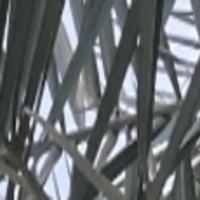
Label: Healthy sample